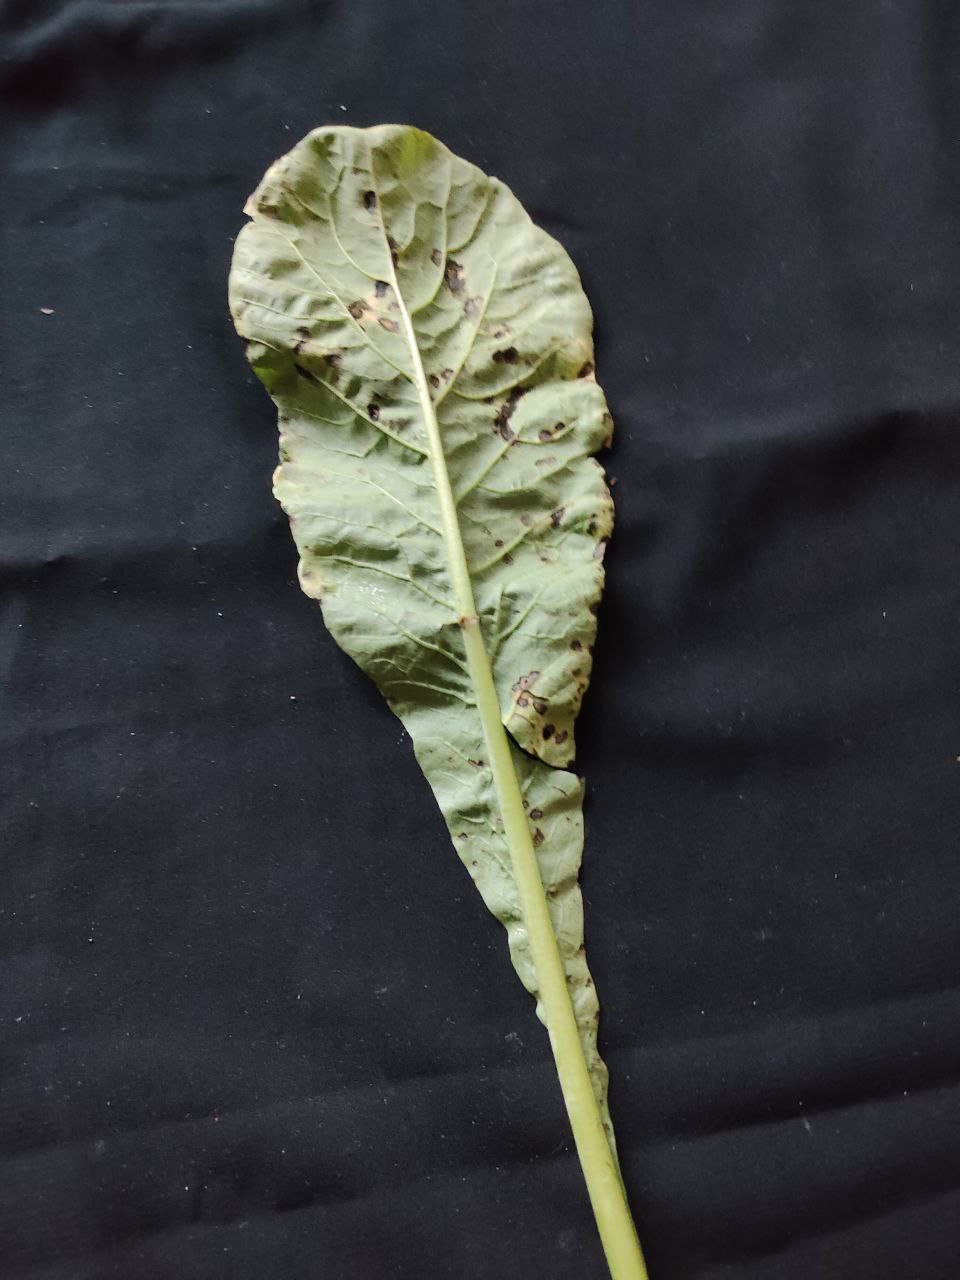
Label: Black leaf spot